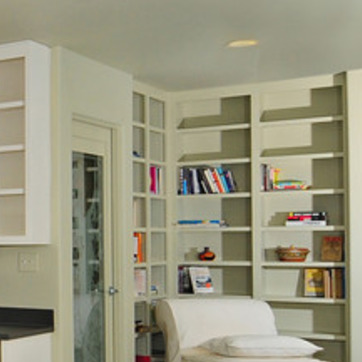
Material: paper